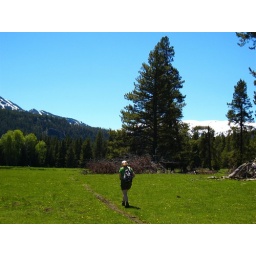
A hiker under the wild blue sky